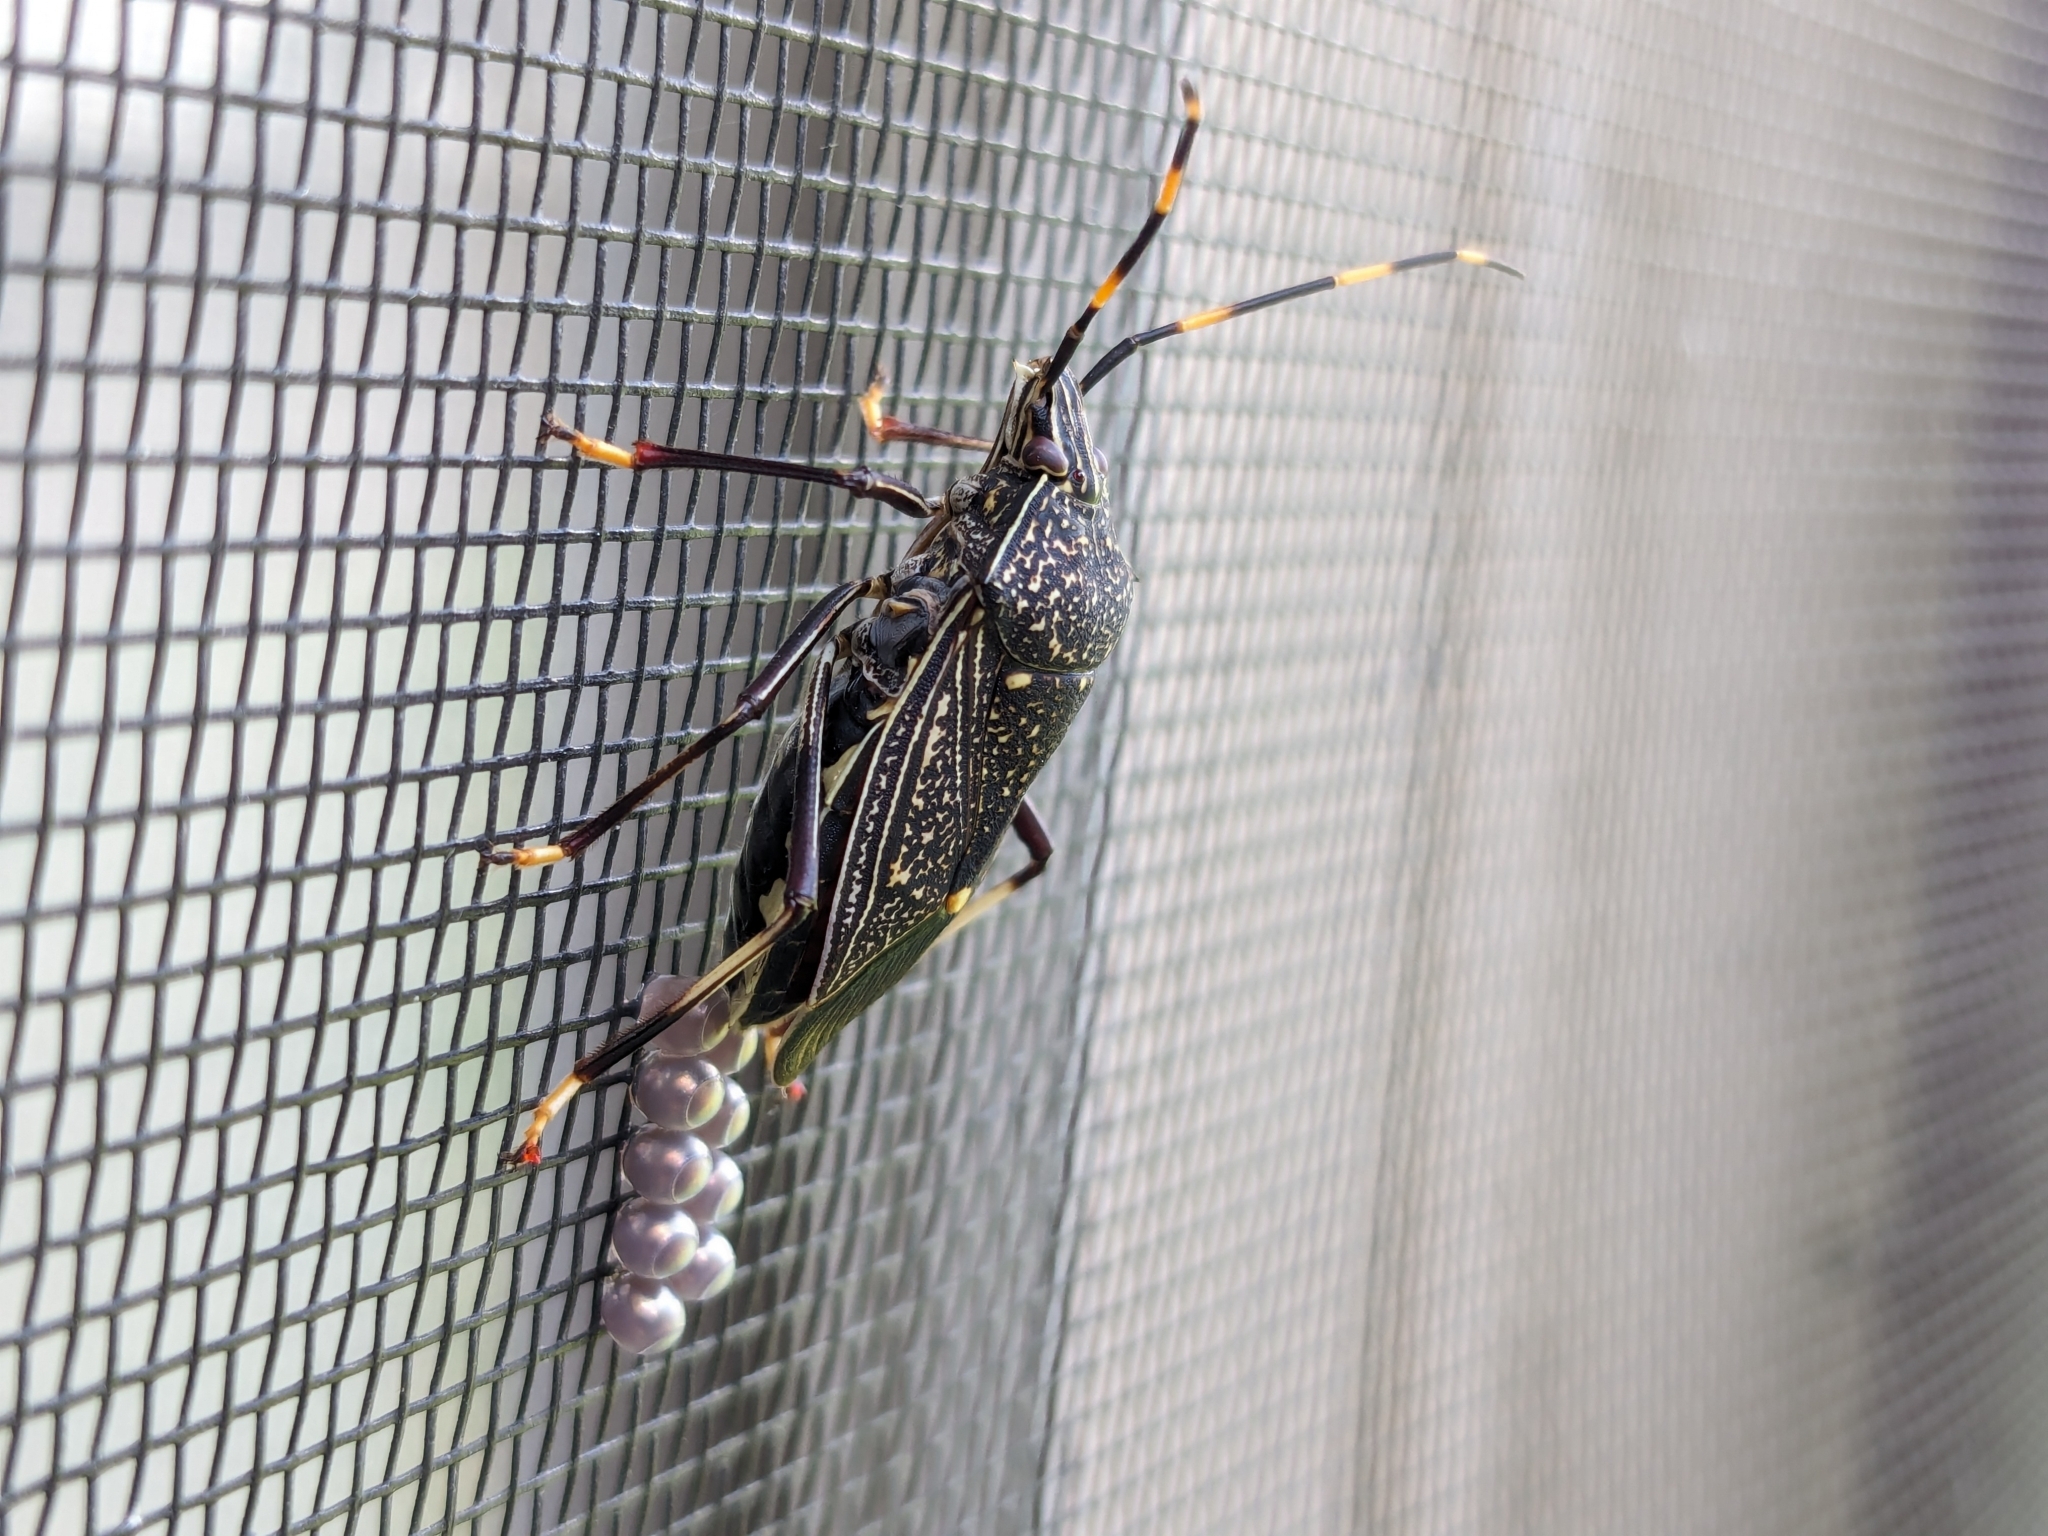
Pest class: stink_bug